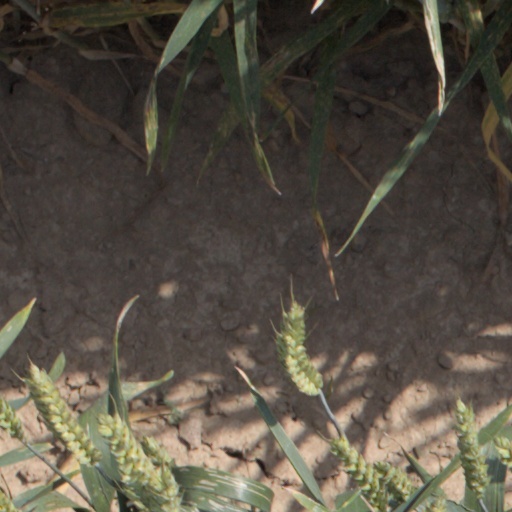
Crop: wheat